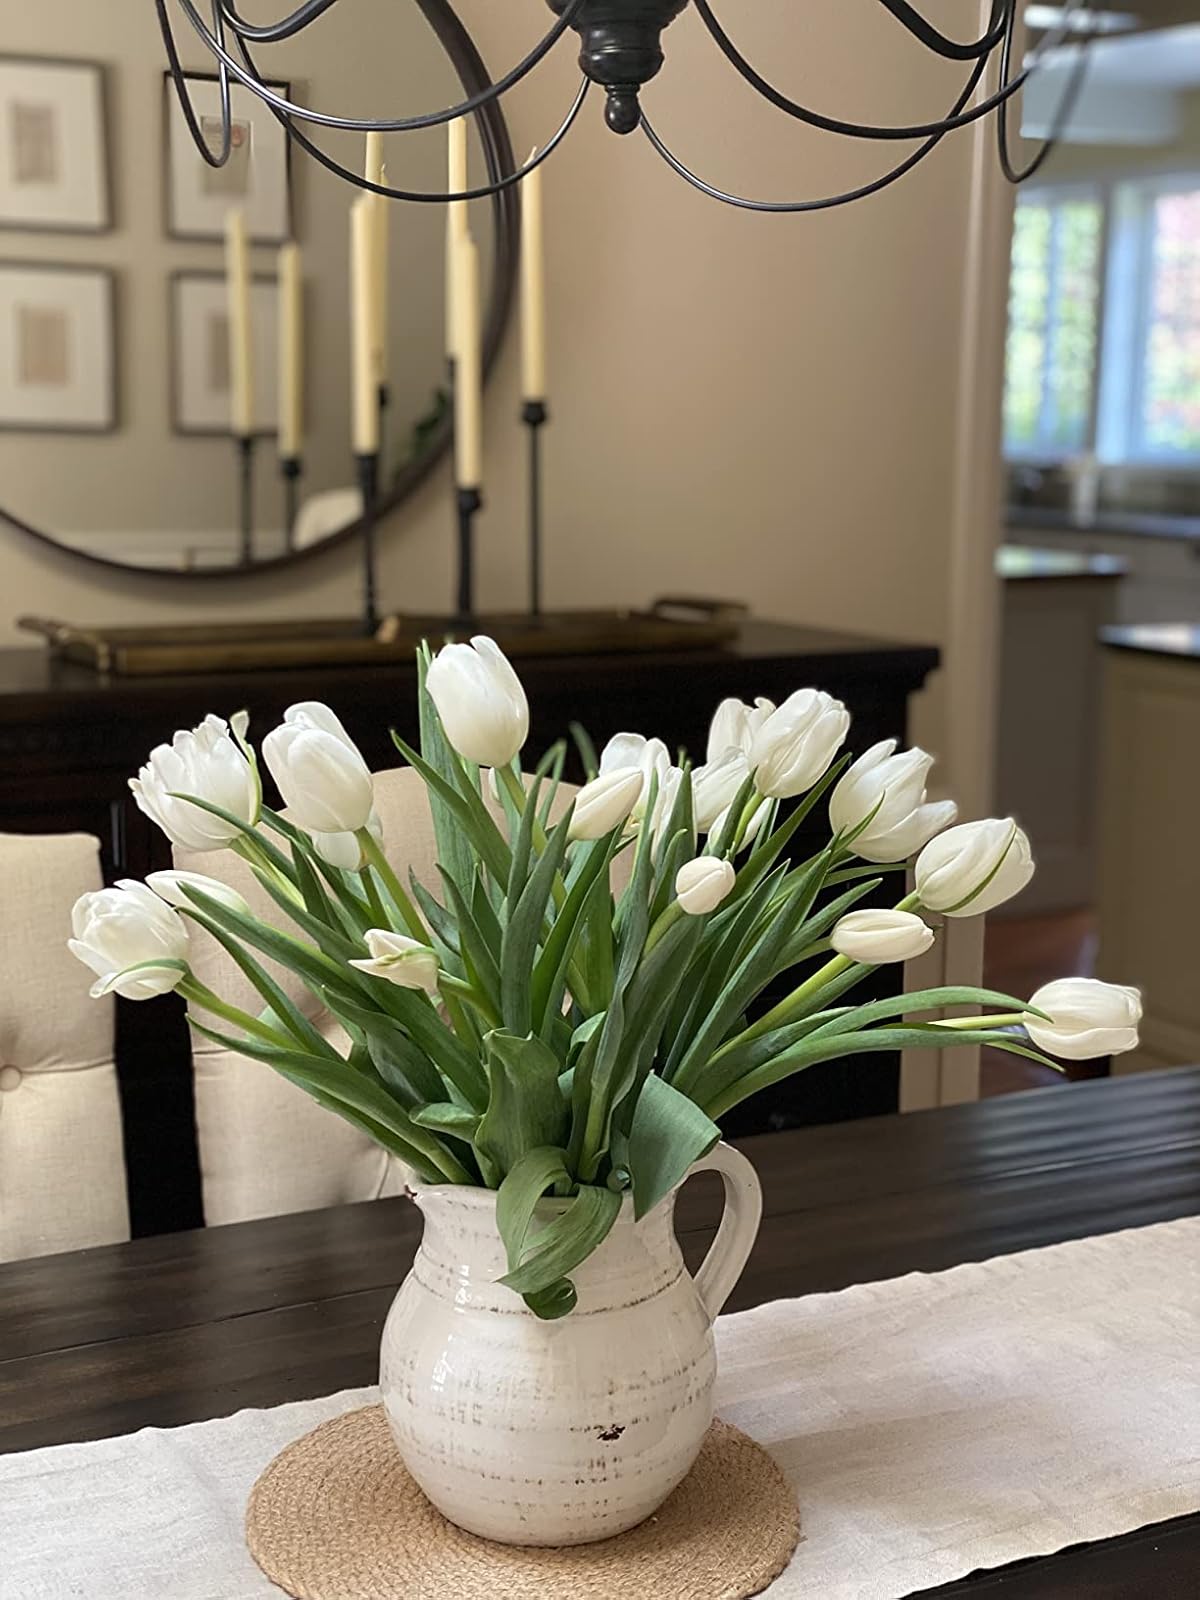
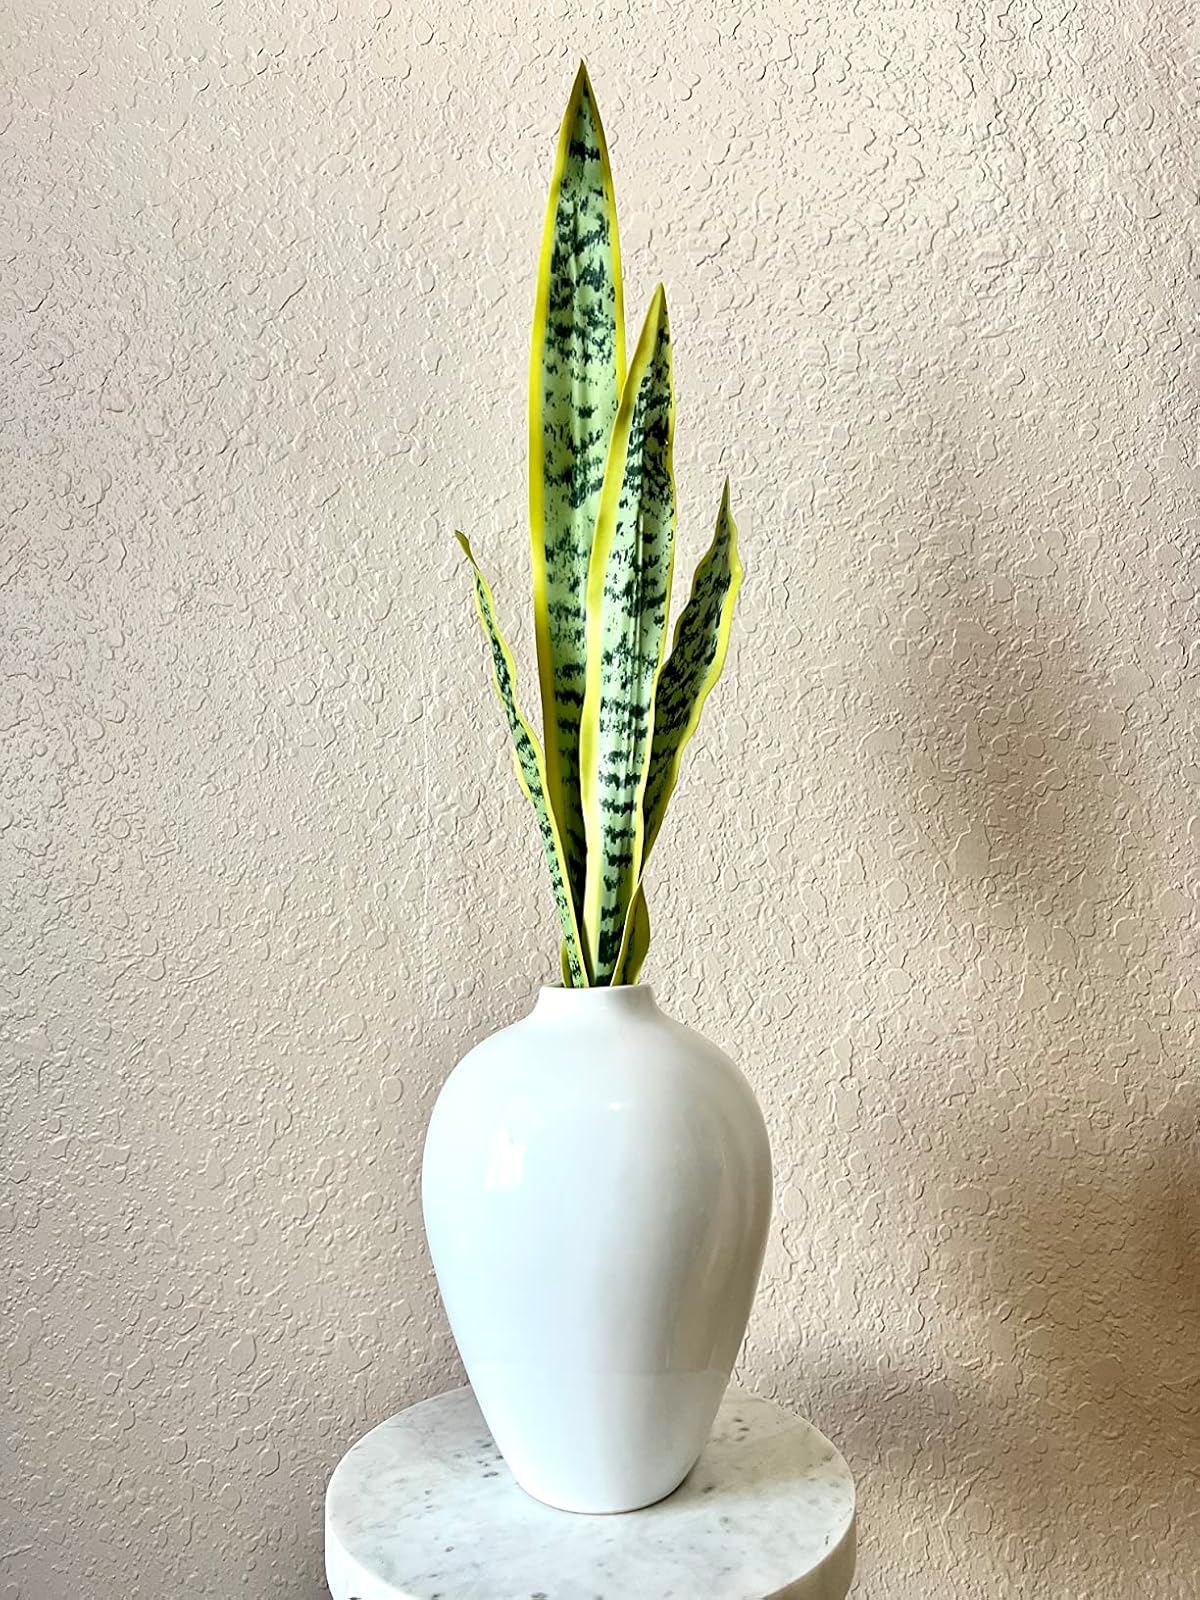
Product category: vase
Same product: no